Robert Wash

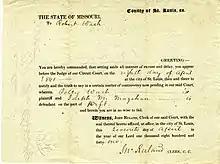
St. Louis Circuit Court Summons for Robert Wash in the case "Polly Wash v. Joseph M. Magehan"

Judge Wash was a witness for the "Wash v. Magehan" freedom suit and that of Polly Wash's daughter, Lucy. Major Taylor Berry had purchased Polly as a domestic servant. When Major Berry died in a duel, his widow married Judge Robert Wash, who was then responsible for Polly, who was married and had two daughters while with the Berry and Wash families. Polly was ultimately sold to Joseeph Magehan. Having lived for a time in the free state of Illinois, before she came to the Berry and Wash households, Polly sued Joseph Magehan for her freedom. Polly won her freedom and filed another freedom suit for her daughter, which was tried beginning in February 1844.